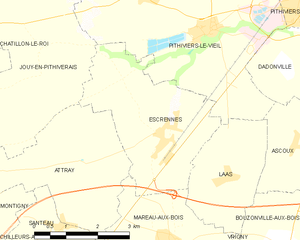
Escrennes est une commune française, située dans le département du Loiret en région Centre-Val de Loire.